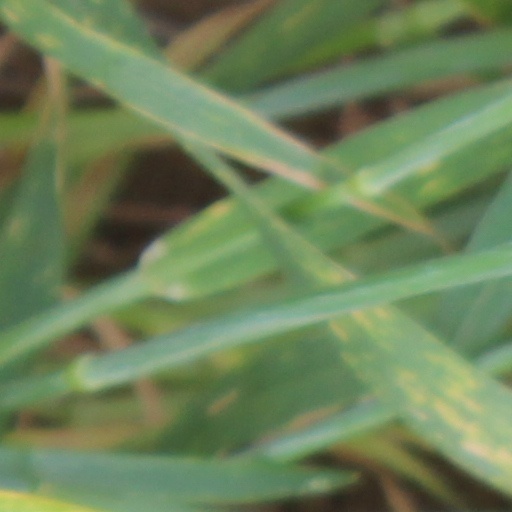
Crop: wheat